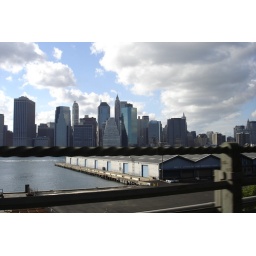
ridin in the car with tha boys on a saturday afternoon.